Elberon, Iowa

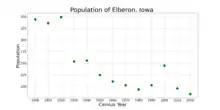
The population of Elberon, Iowa from US census data

As of the census of 2020, there were 184 people, 76 households, and 53 families residing in the city. The population density was 280.8 inhabitants per square mile (108.4/km). There were 86 housing units at an average density of 131.2 per square mile (50.7/km). The racial makeup of the city was 93.5% White, 0.0% Black or African American, 0.0% Native American, 0.5% Asian, 0.0% Pacific Islander, 1.6% from other races and 4.3% from two or more races. Hispanic or Latino persons of any race comprised 1.6% of the population.